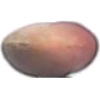
Label: Hazelnut 1